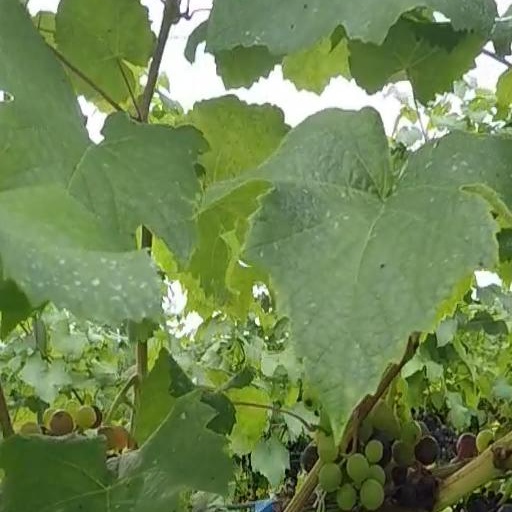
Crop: grape